Eleonora Fyodorovna Tyutcheva

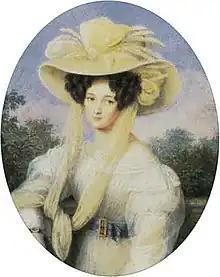
Eleonora Tyutcheva Watercolor by J. Scheler. c. 1827

For two years following the marriage, according to Heinrich Heine, many in Munich did not know about the wedding (the legal marriage took place 27 January 1829). The marriage was happy, years later, Fyodor would say:""Never would a person have become so loved by another person as I am loved by her, for eleven years there was not a single day in her life when, in order to strengthen my happiness, she would not agree, without a moment's hesitation, to die for me.""In 1830, Eleonora and her family spent half a year in Russia where she was warmly received by the whole Tyutchev family. Dorothea de Ficquelmont describes the couple during this time:""I forgot to mention the meeting with one beautiful woman – Madame Tyutcheva ... She is still young, but so pale, fragile, with such a sad look that she can be mistaken for a beautiful vision. She is clever, and seems to me with a certain pretension to wit, which does not fit well with her ethereal air; her husband is a small man with glasses, very ugly, but he speaks well.""Eleonora's letters to her relatives depict her as a loving, sensitive woman who idolised her husband, it appears that she was unfamiliar with the business and economics of family life which were entirely her responsibility. In Munich, she managed to create a cozy and hospitable home. Though, due to Tyutchev's modest salary and small financial assistance of his parents, she could barely make ends meet. Despite this, the first seven years of their married life were happy.